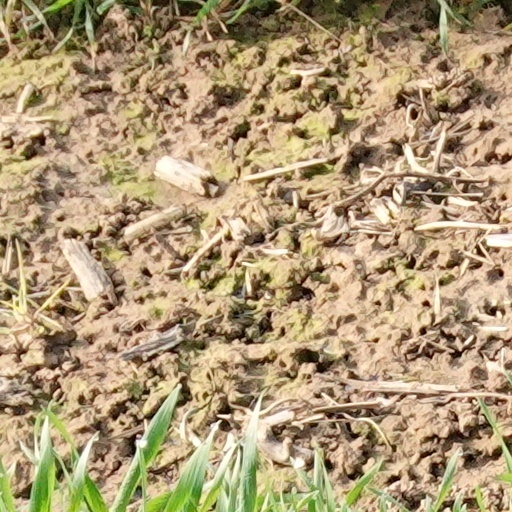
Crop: wheat